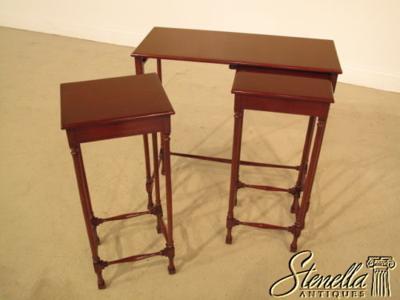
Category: table